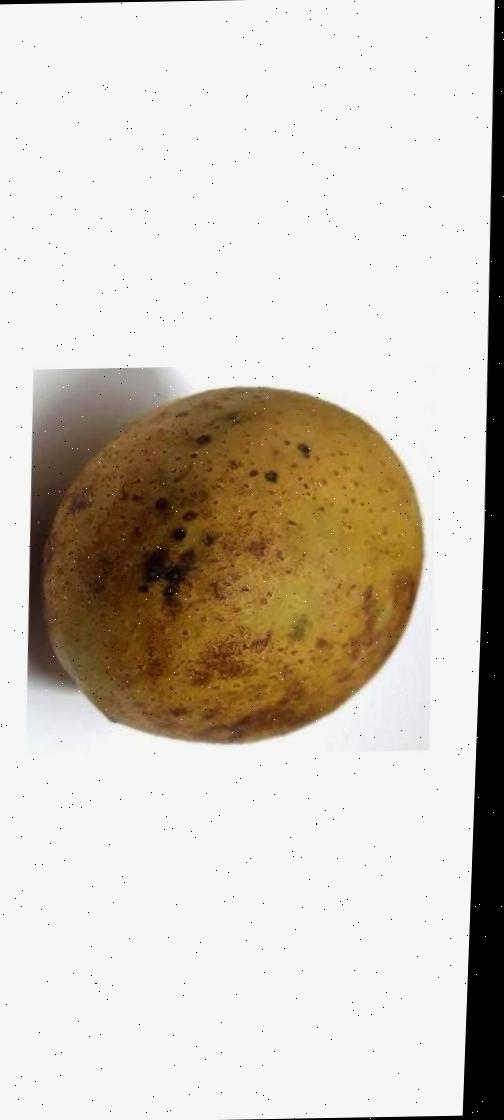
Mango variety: Gourmoti